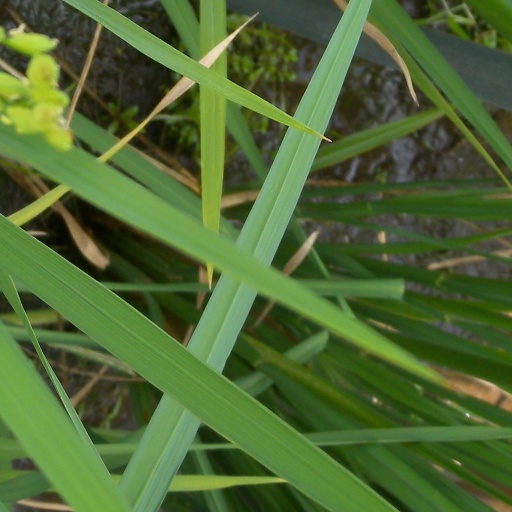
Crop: rice